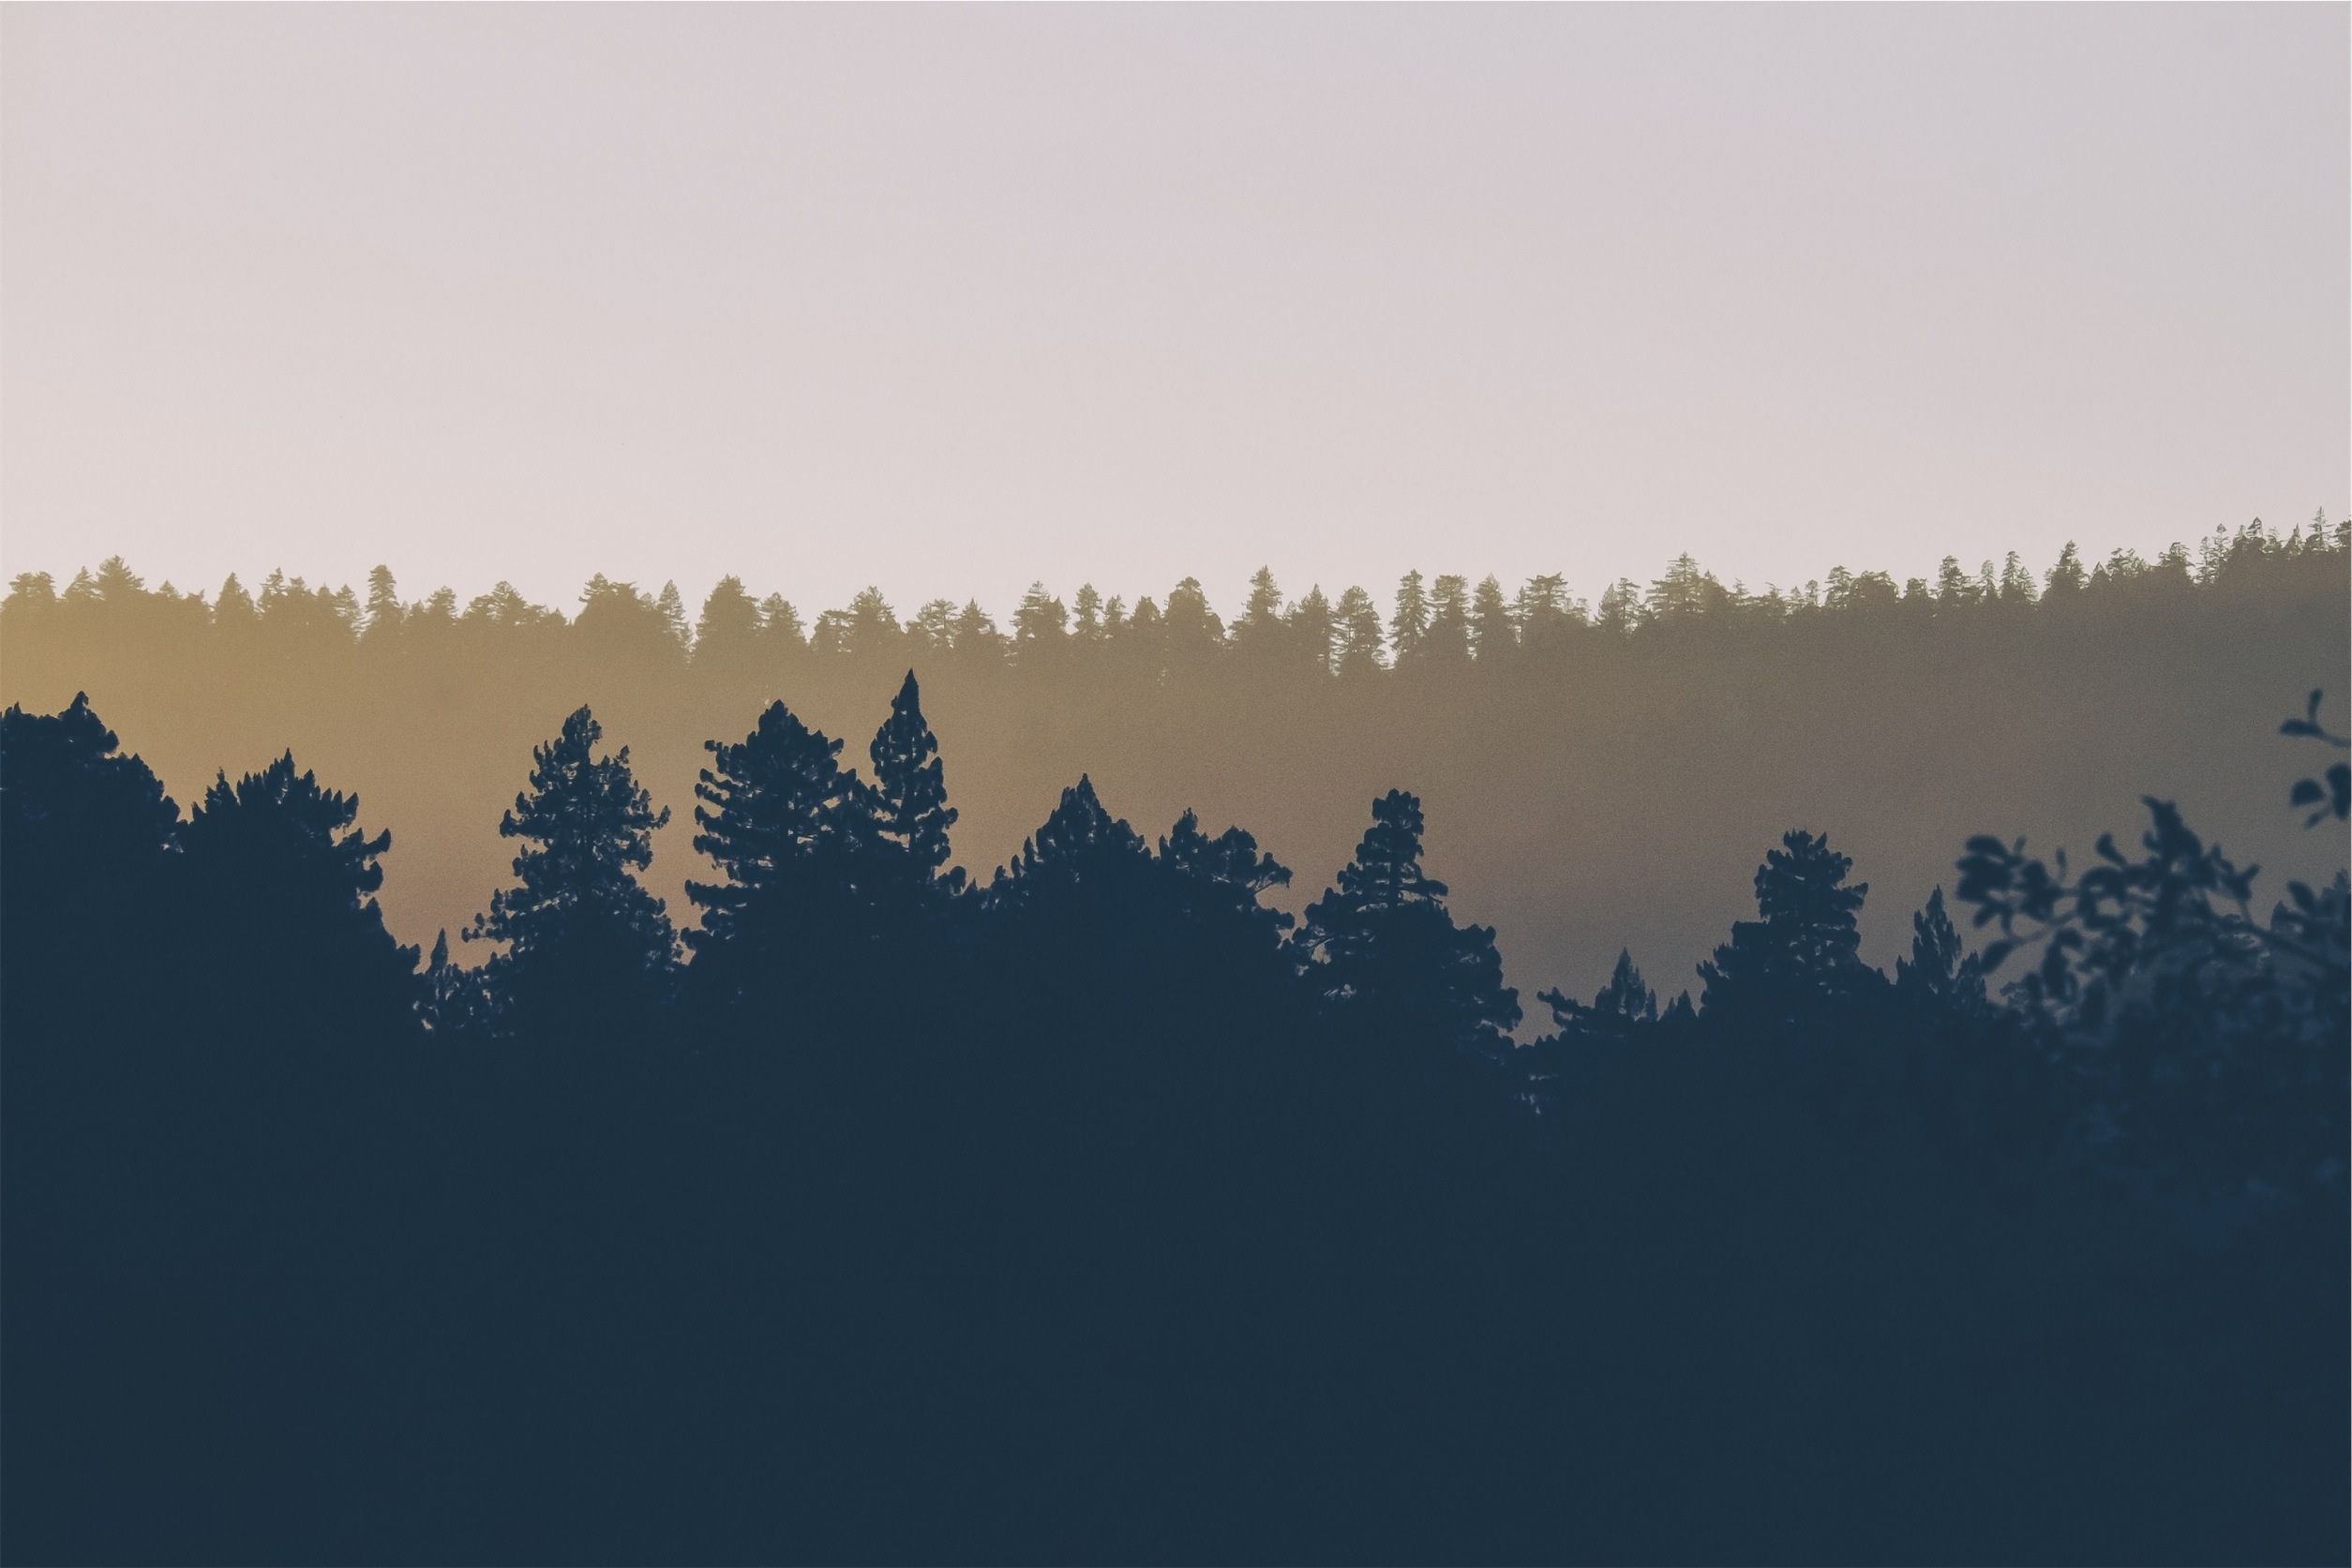
landscape, tree, nature, forest, horizon, silhouette, mountain, light, cloud, growth, plant, sky, sunrise, sunset, mist, countryside, sunlight, morning, dawn, atmosphere, summer, dusk, environment, evening, spring, green, haze, botany, flora, season, trees, tree line, scene, ecosystem, atmospheric phenomenon, atmosphere of earth, mountainous landforms